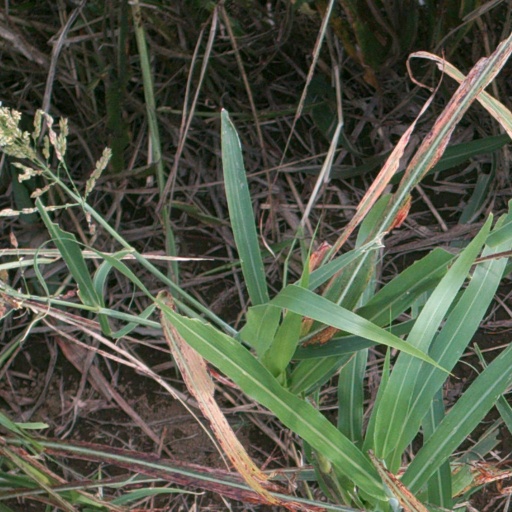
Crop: sorghum